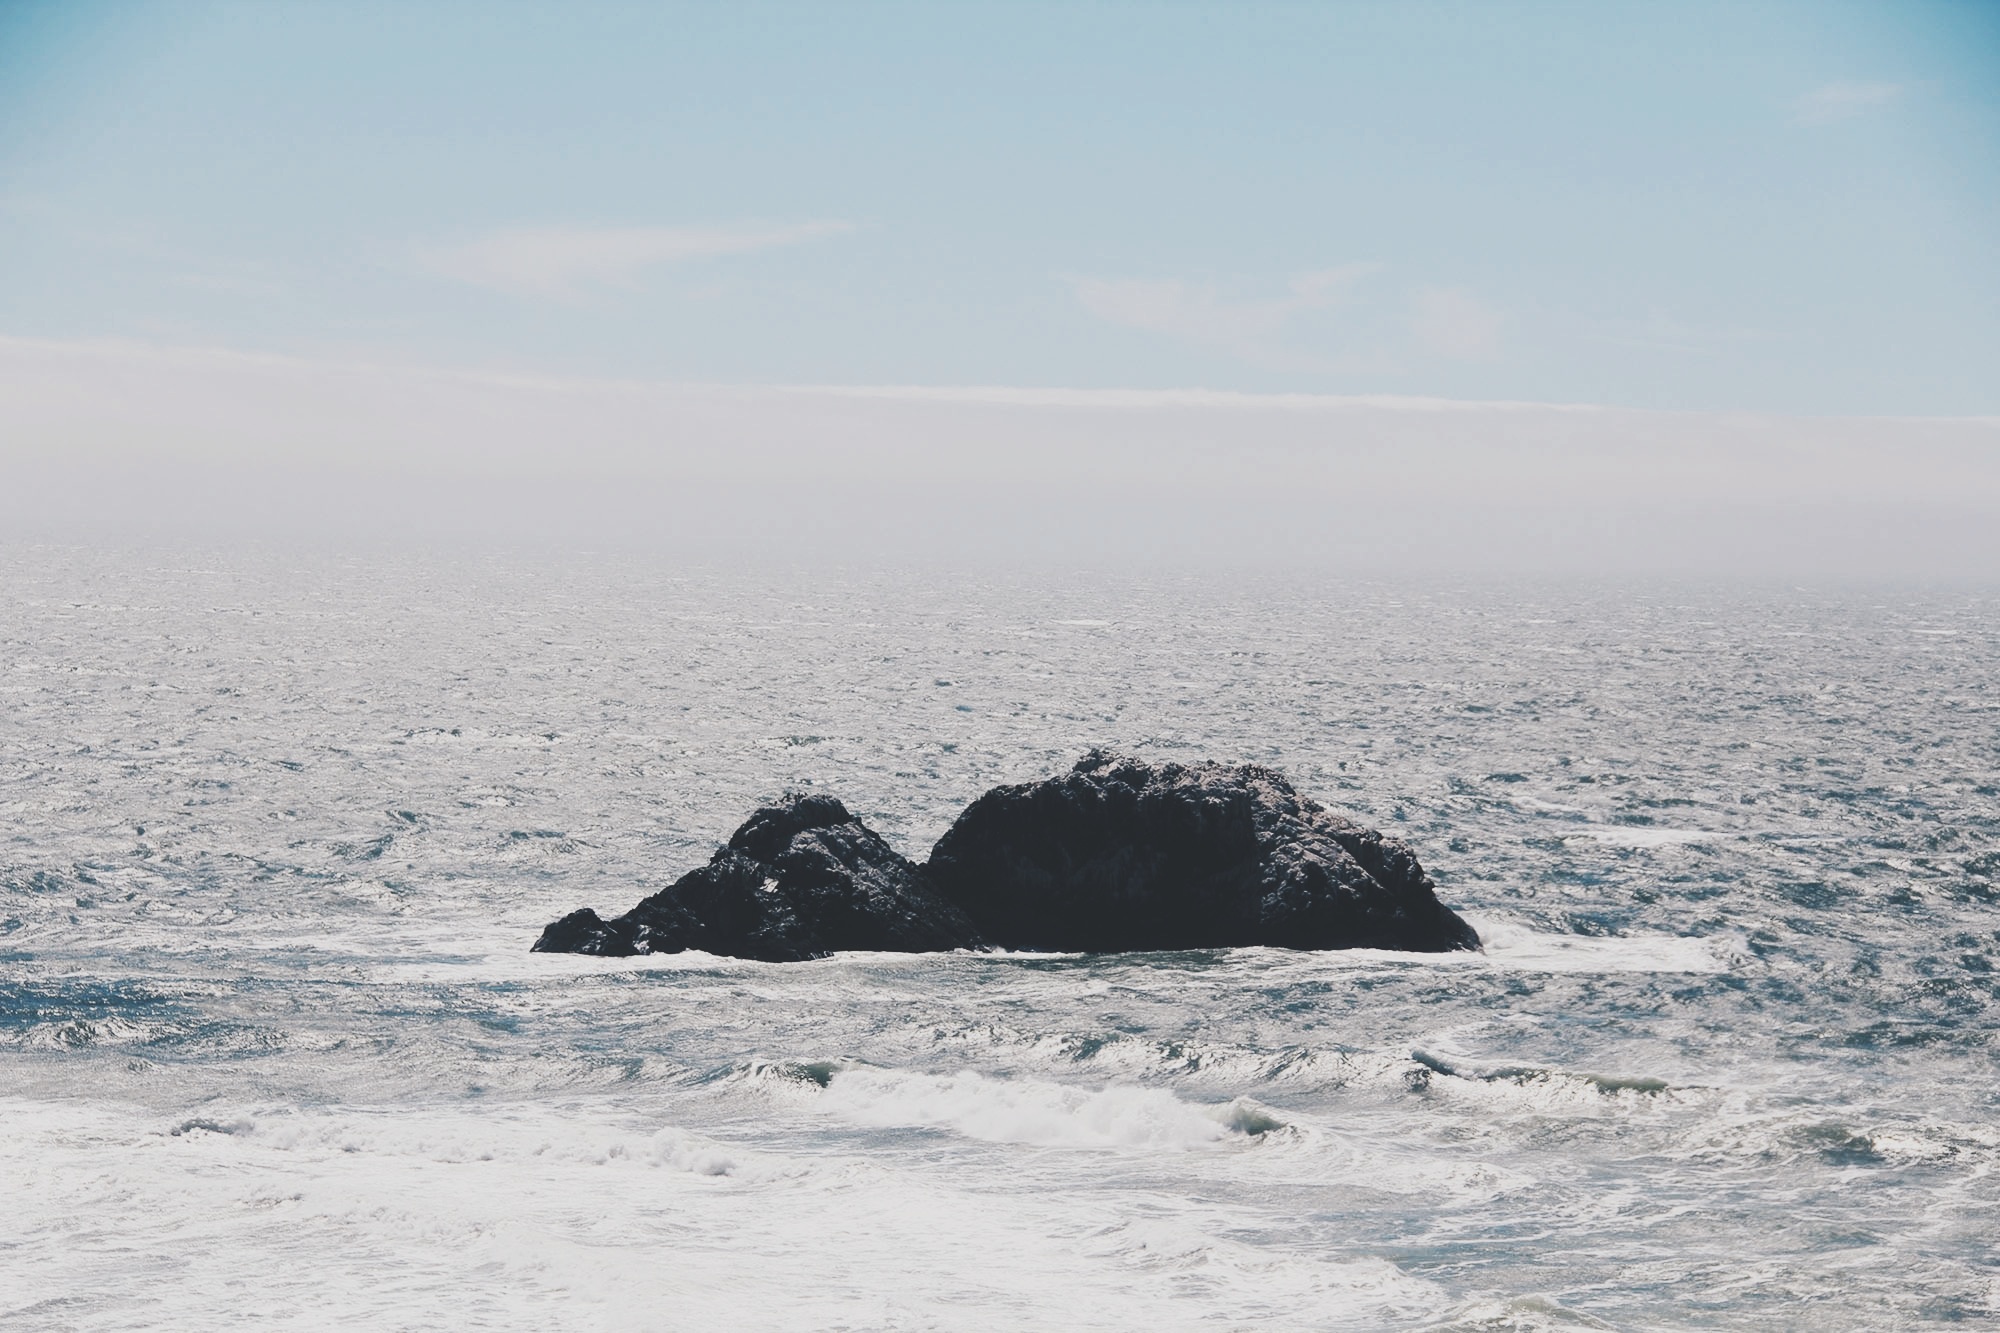
sea, coast, rock, ocean, horizon, shore, wave, ice, arctic, cape, arctic ocean, natural environment, wind wave